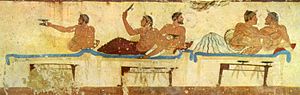
Symposion (Platon)
Et kalkmaleri fra nordmuren i Tomb of the Diver (fra Paestum i Italien, ca. 475 f.Kr.): en scene fra et symposion
Symposion er en filosofisk dialog skrevet af Platon nogen tid efter 385 f.Kr.. Selve historien begynder i Athen hos tragediedigteren Agathon, der afholder et symposion som andendagsgilde for at fejre sin førsteplads i en digterkonkurrence. Det meste af historien er en diskussion om begrebet kærlighed, der omfatter både satiriske og seriøse taler holdt af en gruppe mænd.